Juggling ring

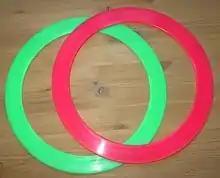

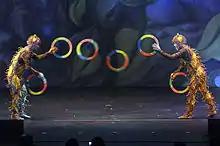

Juggling rings, or simply "rings", are a popular prop used by jugglers, usually in sets of three or more, or in combination with other props such as balls or clubs. The rings used by jugglers are typically about in diameter and thick.